Silica gel

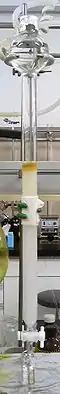
Chromatography column

In chemistry, silica gel is used in chromatography as a stationary phase. In column chromatography, the stationary phase is most often composed of silica gel particles of 40–63 μm. Different particle sizes are used for different kinds of column chromatography as the particle size is related to surface area. The differences in particle size dictate if the silica gel should be used for flash or gravity chromatography. In this application, due to silica gel's polarity, non-polar components tend to elute before more polar ones, hence the name normal phase chromatography. However, when hydrophobic groups (such as C groups) are attached to the silica gel then polar components elute first and the method is referred to as reverse phase chromatography. Silica gel is also applied to aluminium, glass, or plastic sheets for thin layer chromatography.